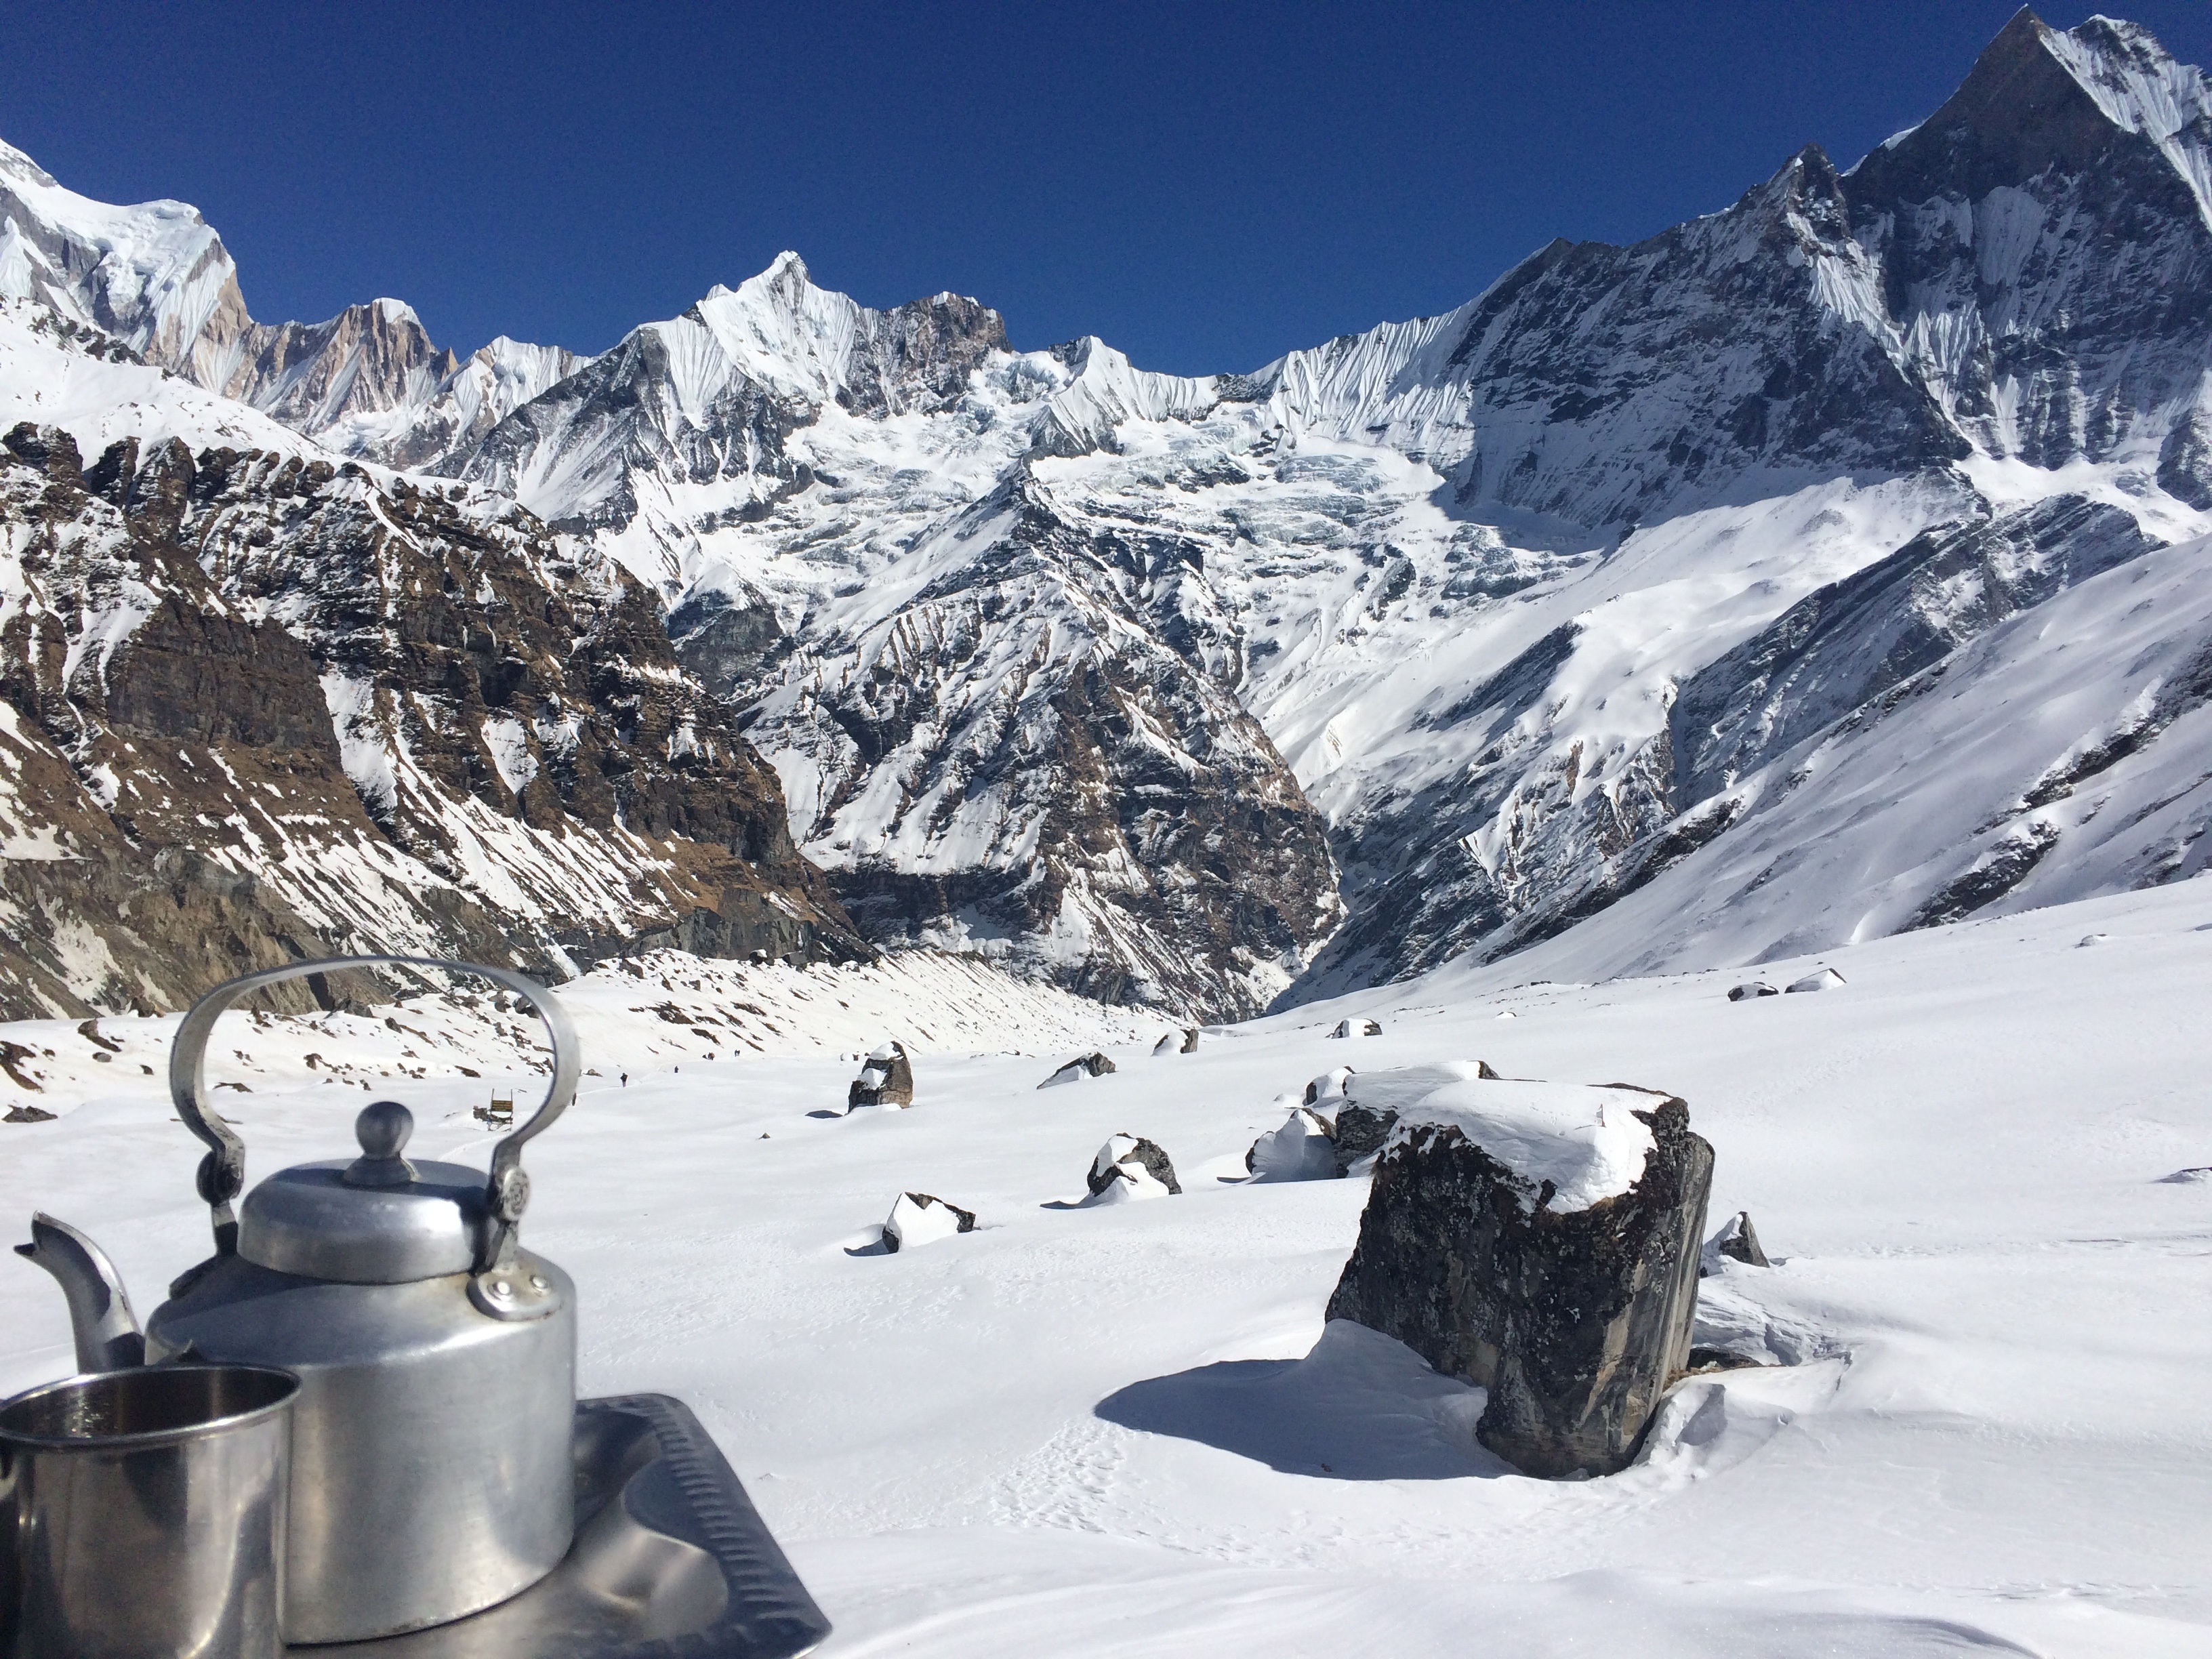
landscape, mountain, snow, winter, tea, mountain range, weather, climbing, season, nepal, winter sport, resort, alps, footwear, piste, himalaya, ski touring, ski mountaineering, mountainous landforms, geological phenomenon